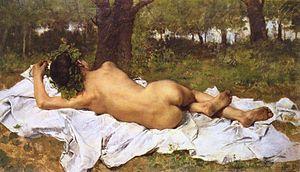
Joaquín Agrasot y Juan est un peintre espagnol.